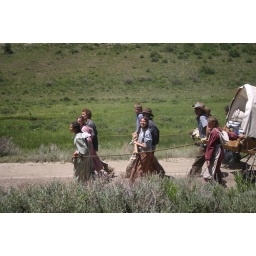
Matt, right in the middle, in the brown hat